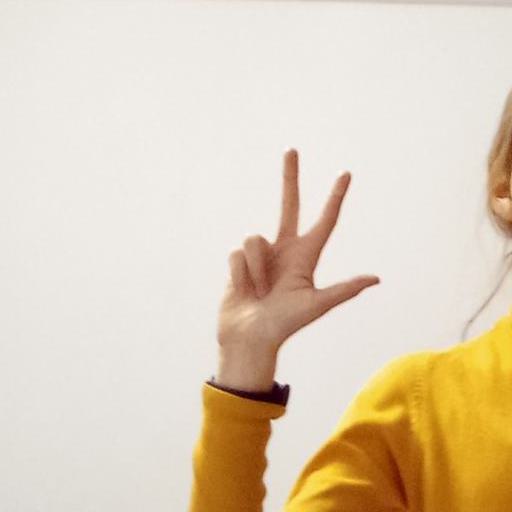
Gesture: three2